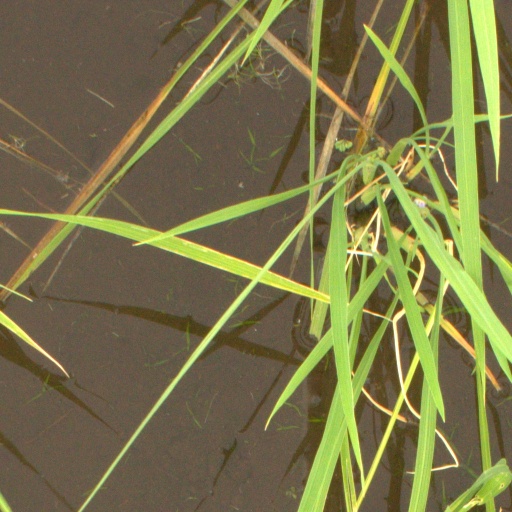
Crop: rice